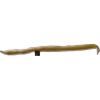
Label: bean_pod